Nahda

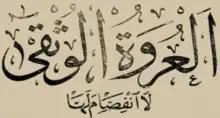
Despite colonial authorities' banning of "Al-Urwah al-Wuthqa", it circulated widely in the Islamic world, from Morocco to India, disseminated through an elaborate network including Arab businessmen in Bombay.

Muhammad Abduh and Jamāl al-Dīn al-Afghānī's weekly pan-Islamic anti-colonial revolutionary literary magazine "Al-Urwah al-Wuthqa" ("The Firmest Bond")—though it only ran from March to October 1884 and was banned by British authorities in Egypt and India—was circulated widely from Morocco to India and it's considered one of the first and most important publications of the Nahda.